Nissan Silvia

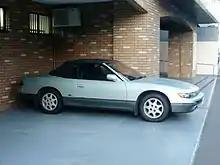
A rare Silvia Convertible

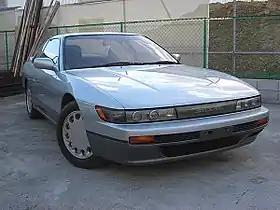
Pre-facelift Nissan Silvia K's (S13)

The S12 series was badged as a "Nissan 200SX" in North America. It was introduced in February 1984, four months behind the rest of Nissan's 1984 models. For fear that the North American market would not be as profitable as other markets throughout, Nissan executives only scheduled the manufacturing of 5,000 of each trim package/engine options in the final two years before the halt of production for the United States, which was in 1988.